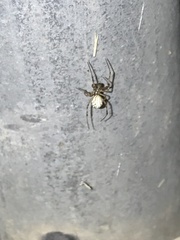
Species: Lactrodectus_hesperus